List of communist ideologies

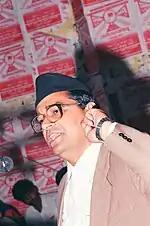
Madan Bhandari delivering a speech.

Maoism is the Marxist–Leninist trend of communism associated with Mao Zedong and was mostly practised within the People's Republic of China. Khrushchev's reforms heightened ideological differences between China and the Soviet Union, which became increasingly apparent in the 1960s. As the Sino-Soviet split in the international communist movement turned toward open hostility, China portrayed itself as a leader of the underdeveloped world against the two superpowers, the United States and the Soviet Union.